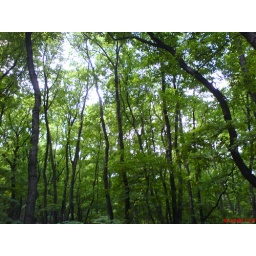
Inside the forest of the Mamuth hill near Alba Iulia, Romania